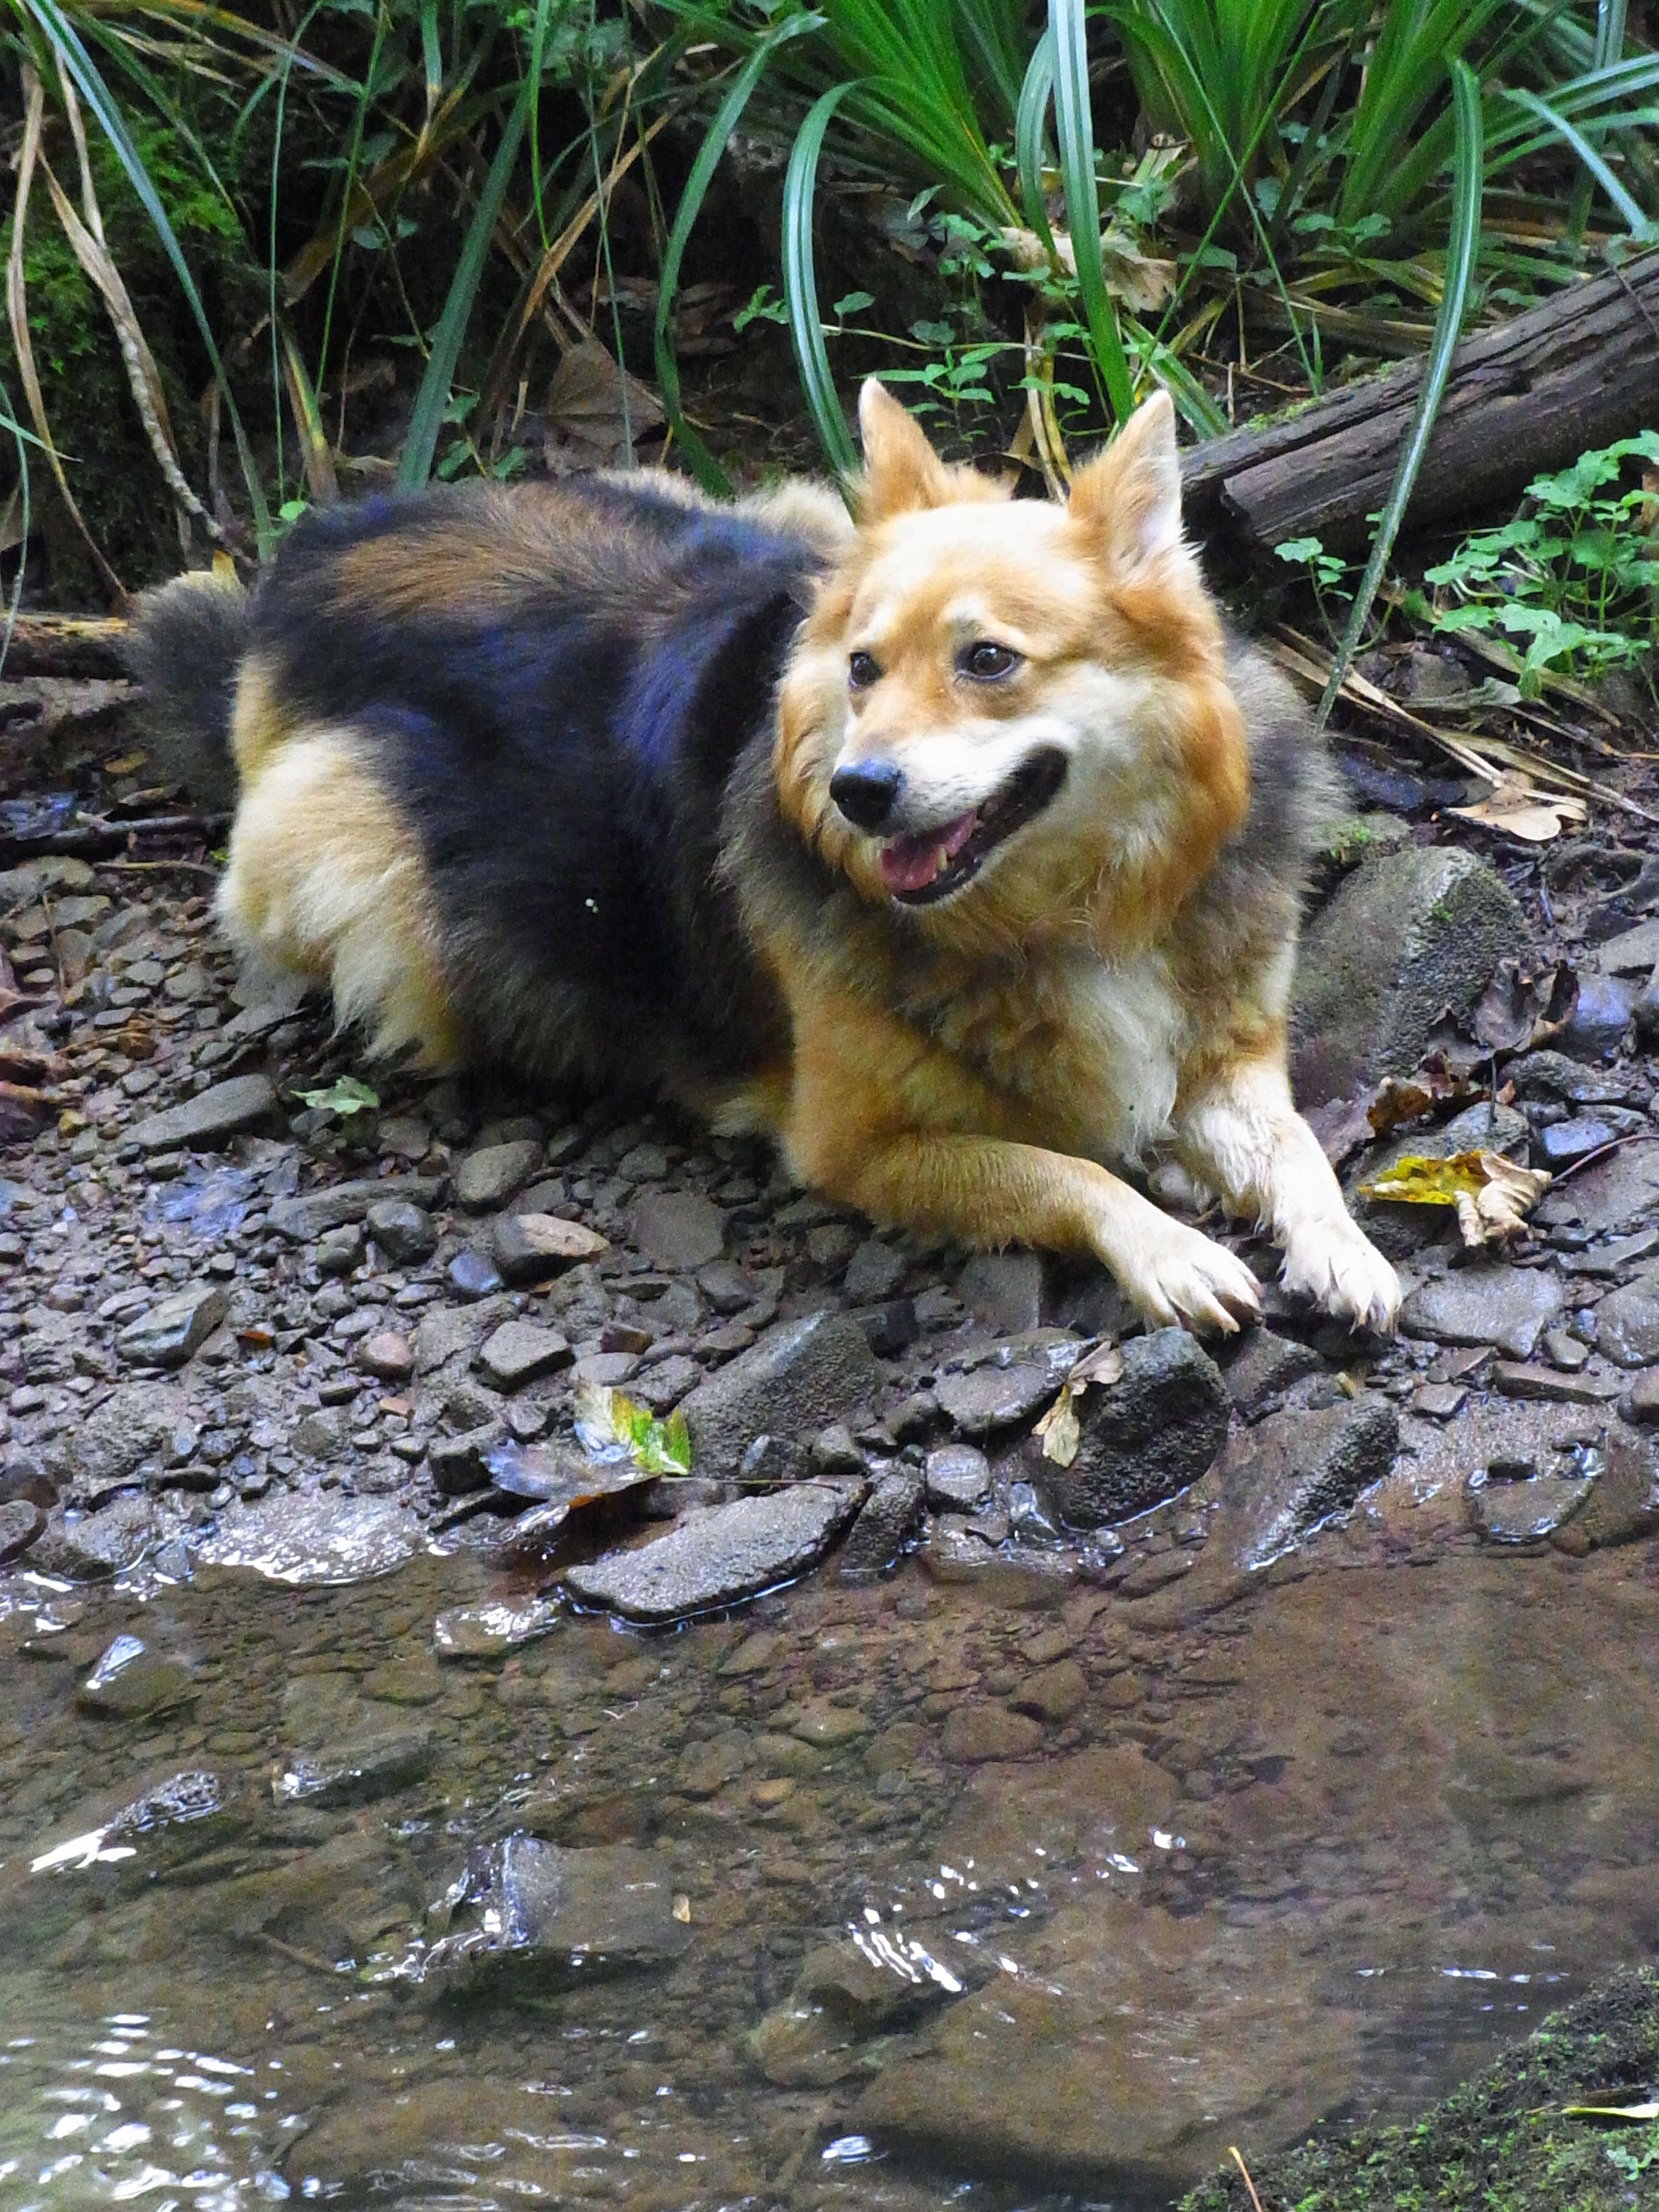
dog, animal, wildlife, pet, mammal, fox, predator, fauna, red fox, vertebrate, dog like mammal, dog breed group, ronja, canis lupus familiaris